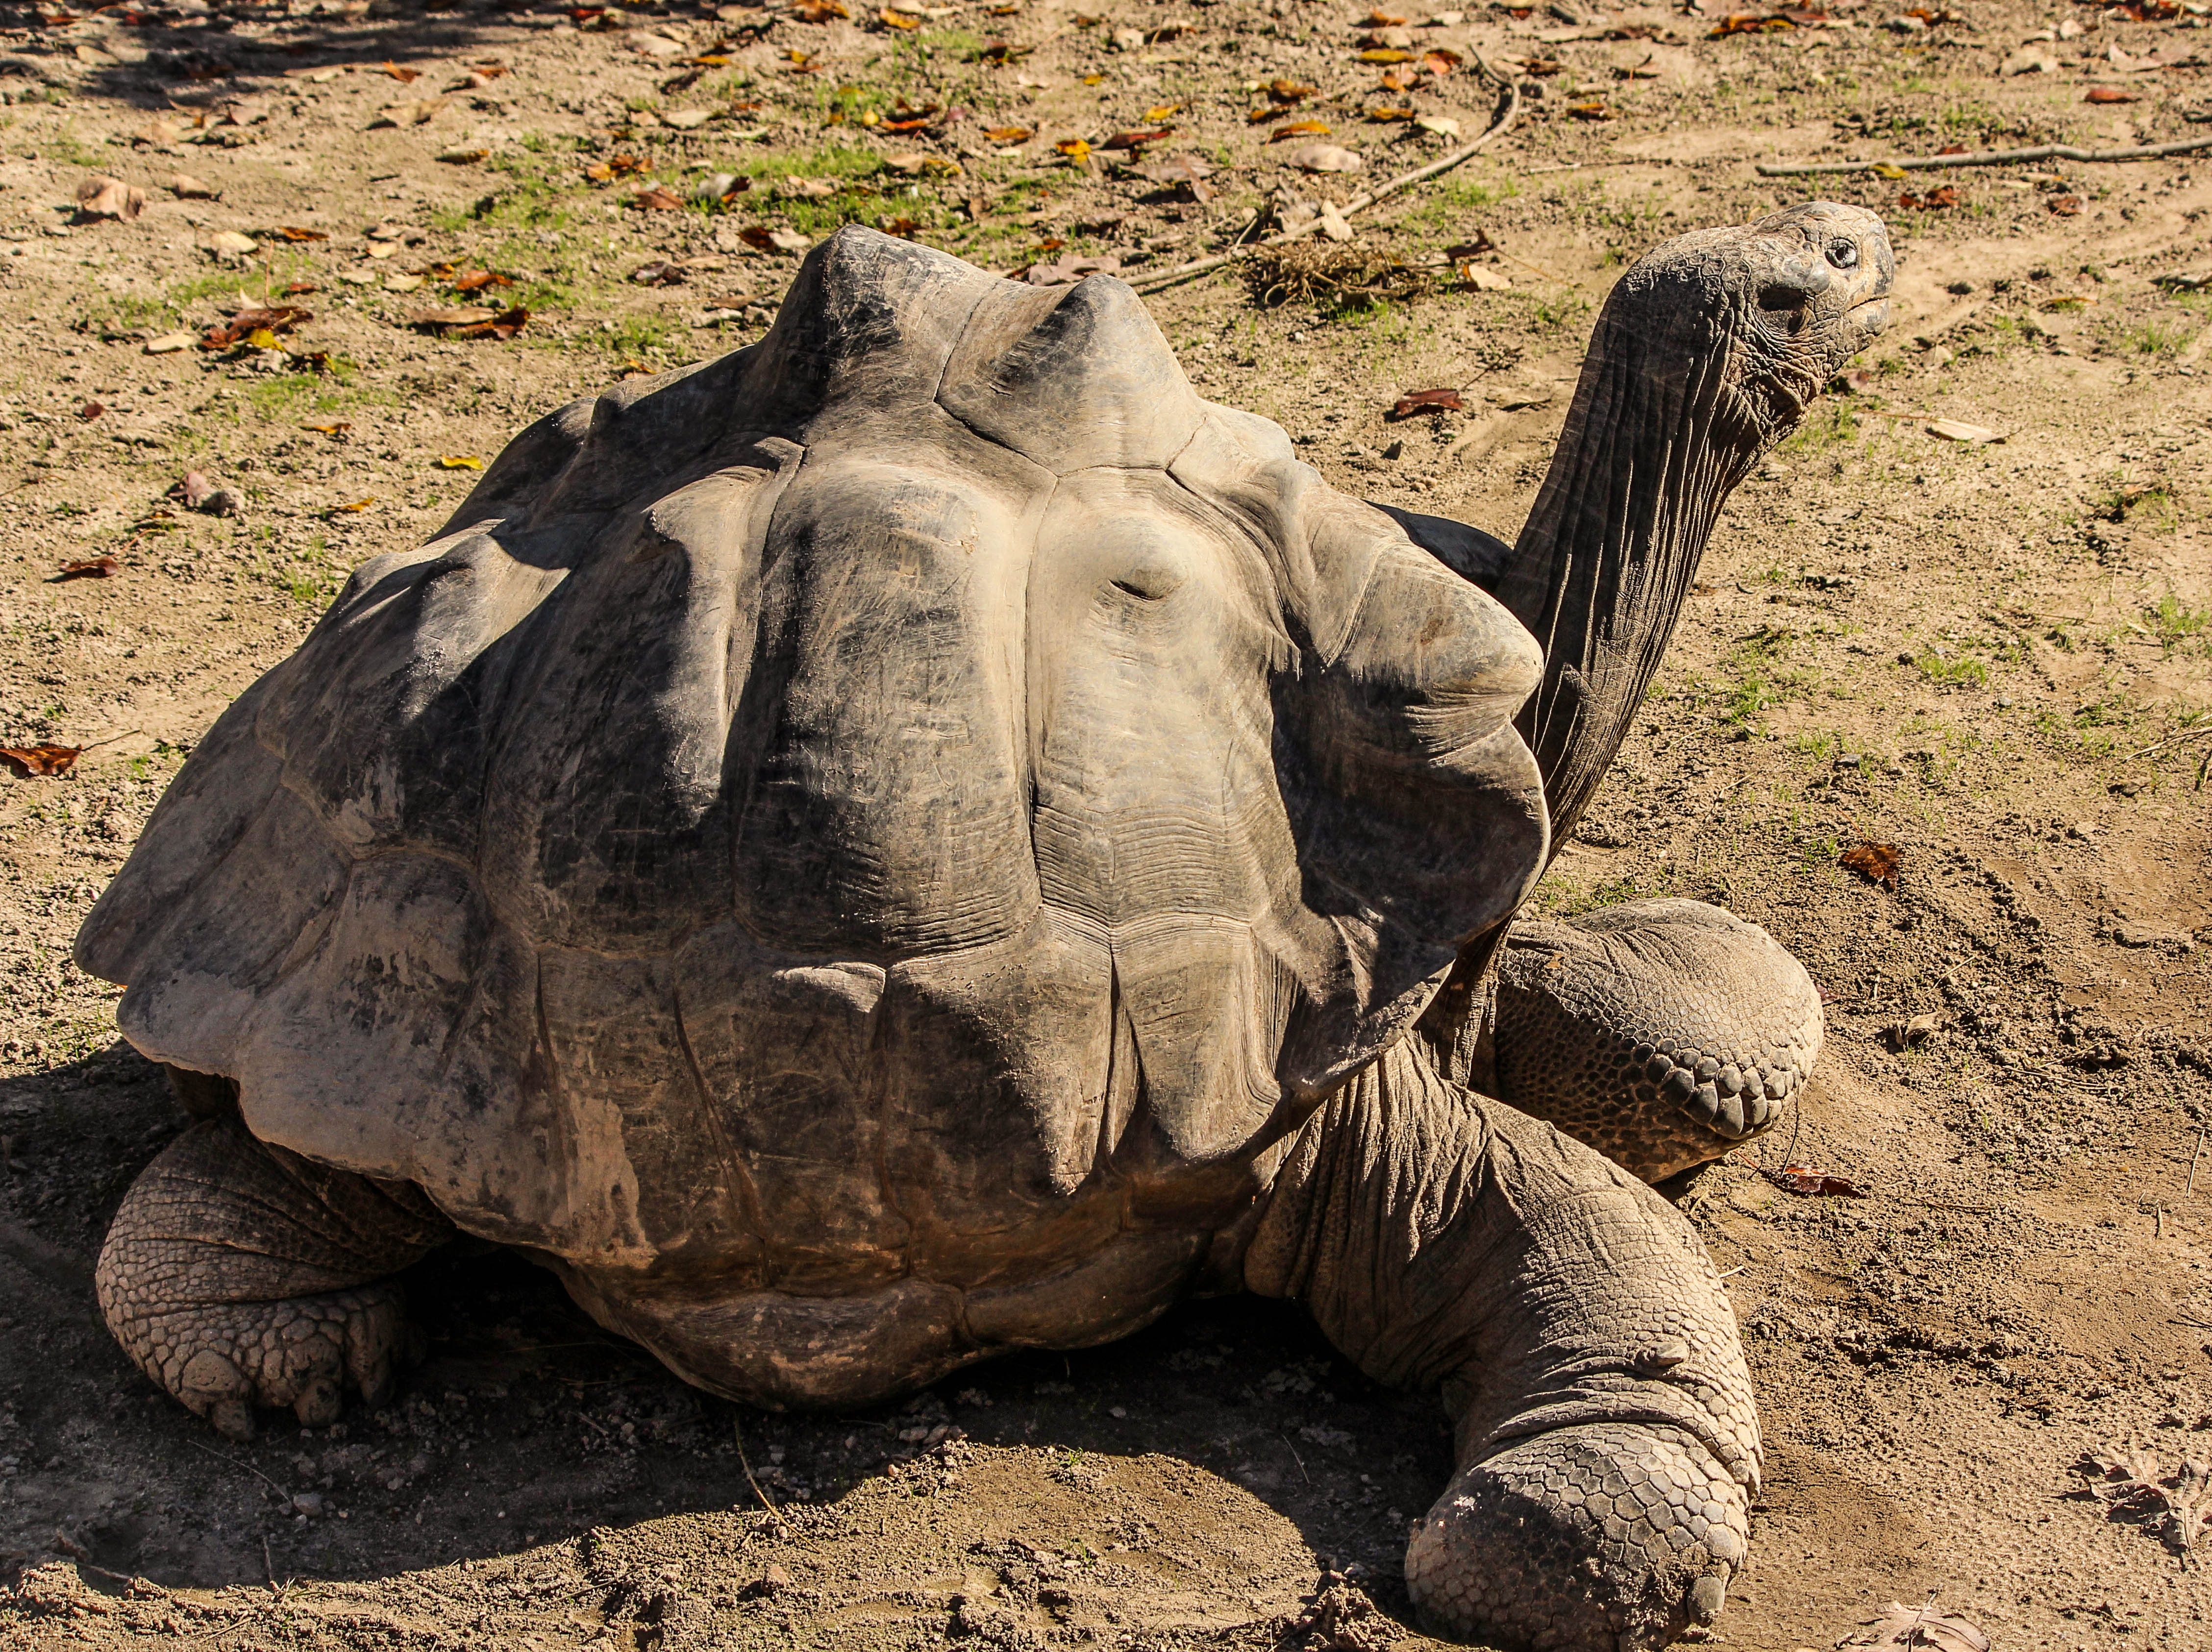
nature, wilderness, animal, wildlife, wild, environment, mammal, turtle, reptile, fauna, outdoors, zoology, tortoise, vertebrate, species, giant tortoise, galapogas tortoise, chelonoidis nigra, galapogas islands